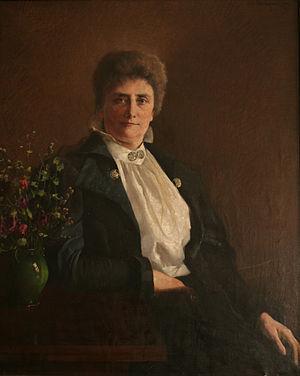
Gina Krog, née le 20 juin 1847 et morte le 14 avril 1916, est une professeure, une personnalité politique et une féministe norvégienne. Elle est une figure centrale du mouvement de libération des femmes en Norvège étant particulièrement investie dans les luttes pour l'obtention du droit à l'éducation ainsi que dans celui du droit de vote des femmes. Elle cofonde les organisations Kvindestemmeretsforeningen en 1885 puis l'Association nationale pour le droit de vote des femmes en 1897.